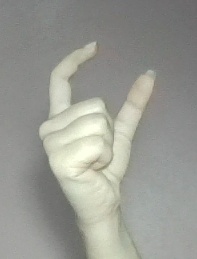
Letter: nun